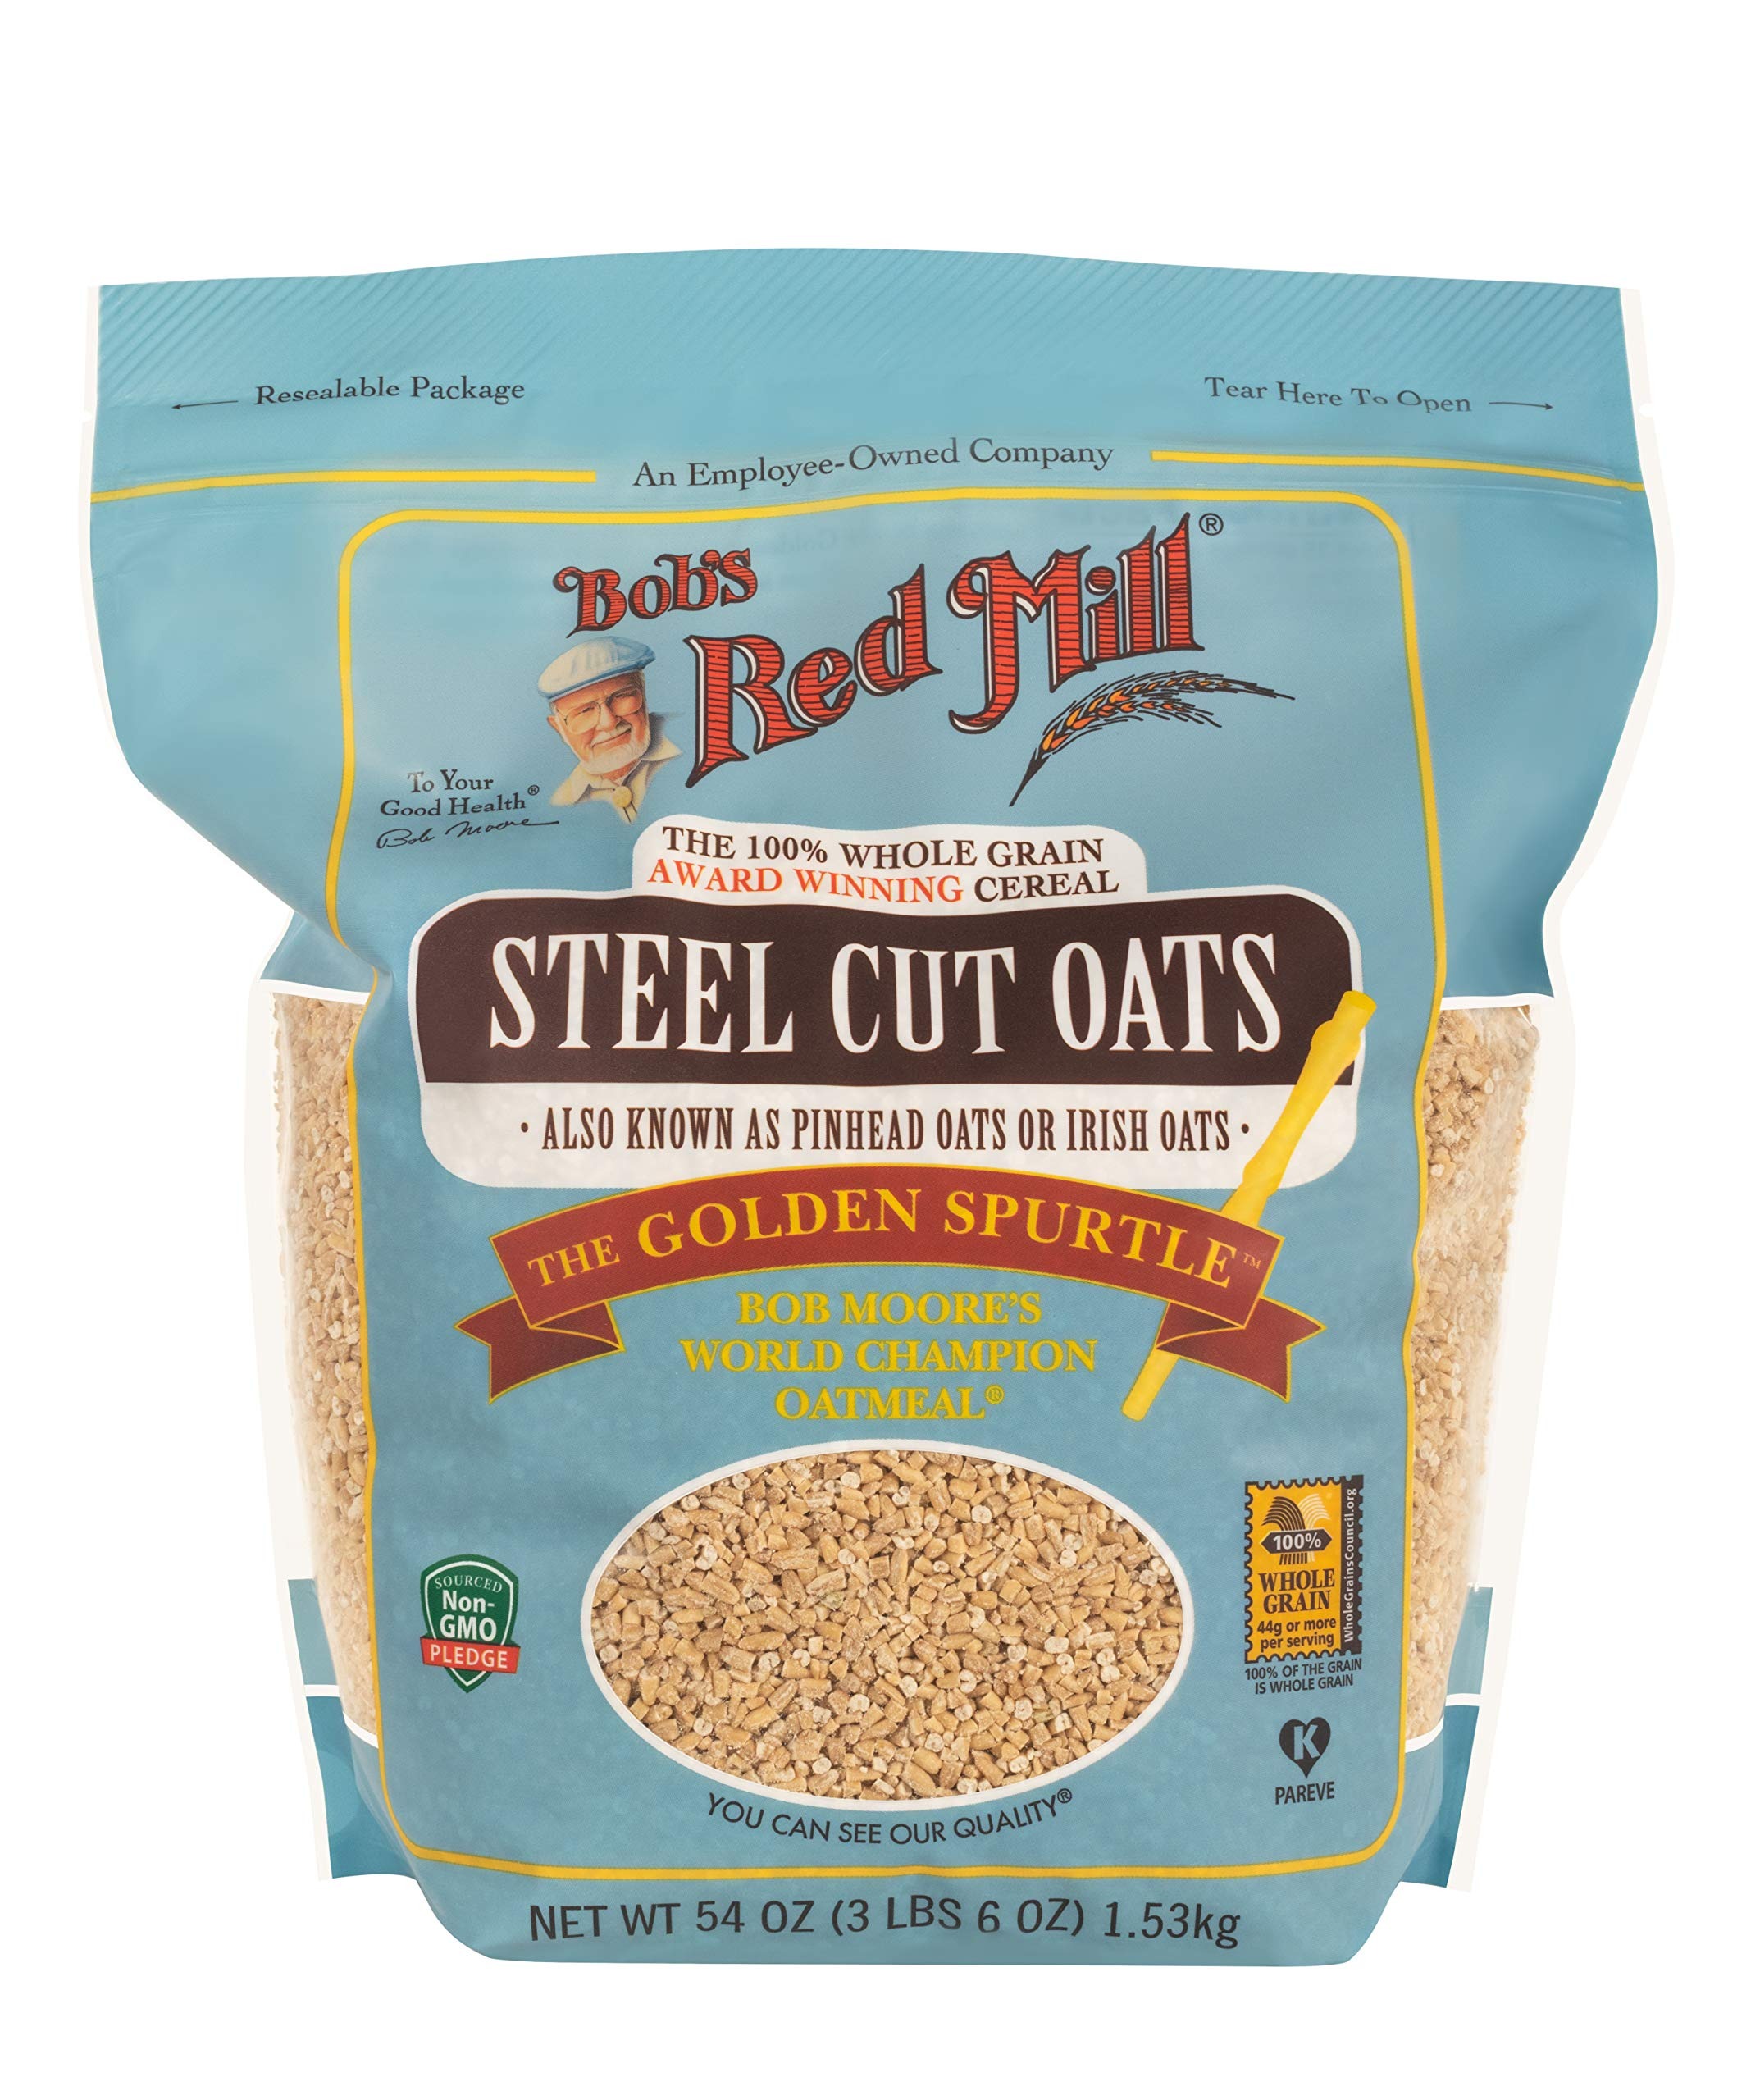
Item Name: Bob's Red Mill Steel Cut Oats, 54oz (Pack of 1) - Non GMO, Whole Grain, Vegan, Kosher
Bullet Point 1: Makes a delightful, full-bodied hot cereal with an appealing, chewy texture
Bullet Point 2: Steel cut oatmeal is made from whole oat groats that have been cut into neat little pieces on a steel buhr mill
Bullet Point 3: Also known as Irish oats or pinhead oats, steel cut oats have a firmer “bite” than traditional rolled oats, and can also be used in savory dishes like risotto
Bullet Point 4: Steel cut oats make an especially filling breakfast and a great start to your day. Just don’t forget to set aside 15-20 minutes to cook them
Value: 54.0
Unit: Ounce

Price: 7.905